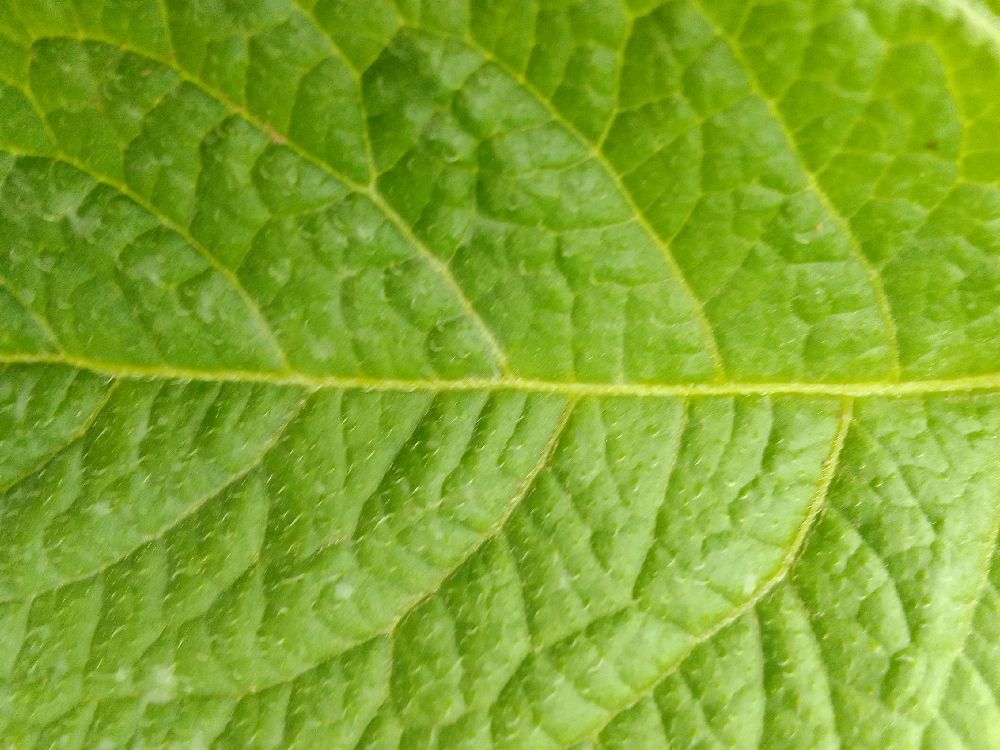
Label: Healthy